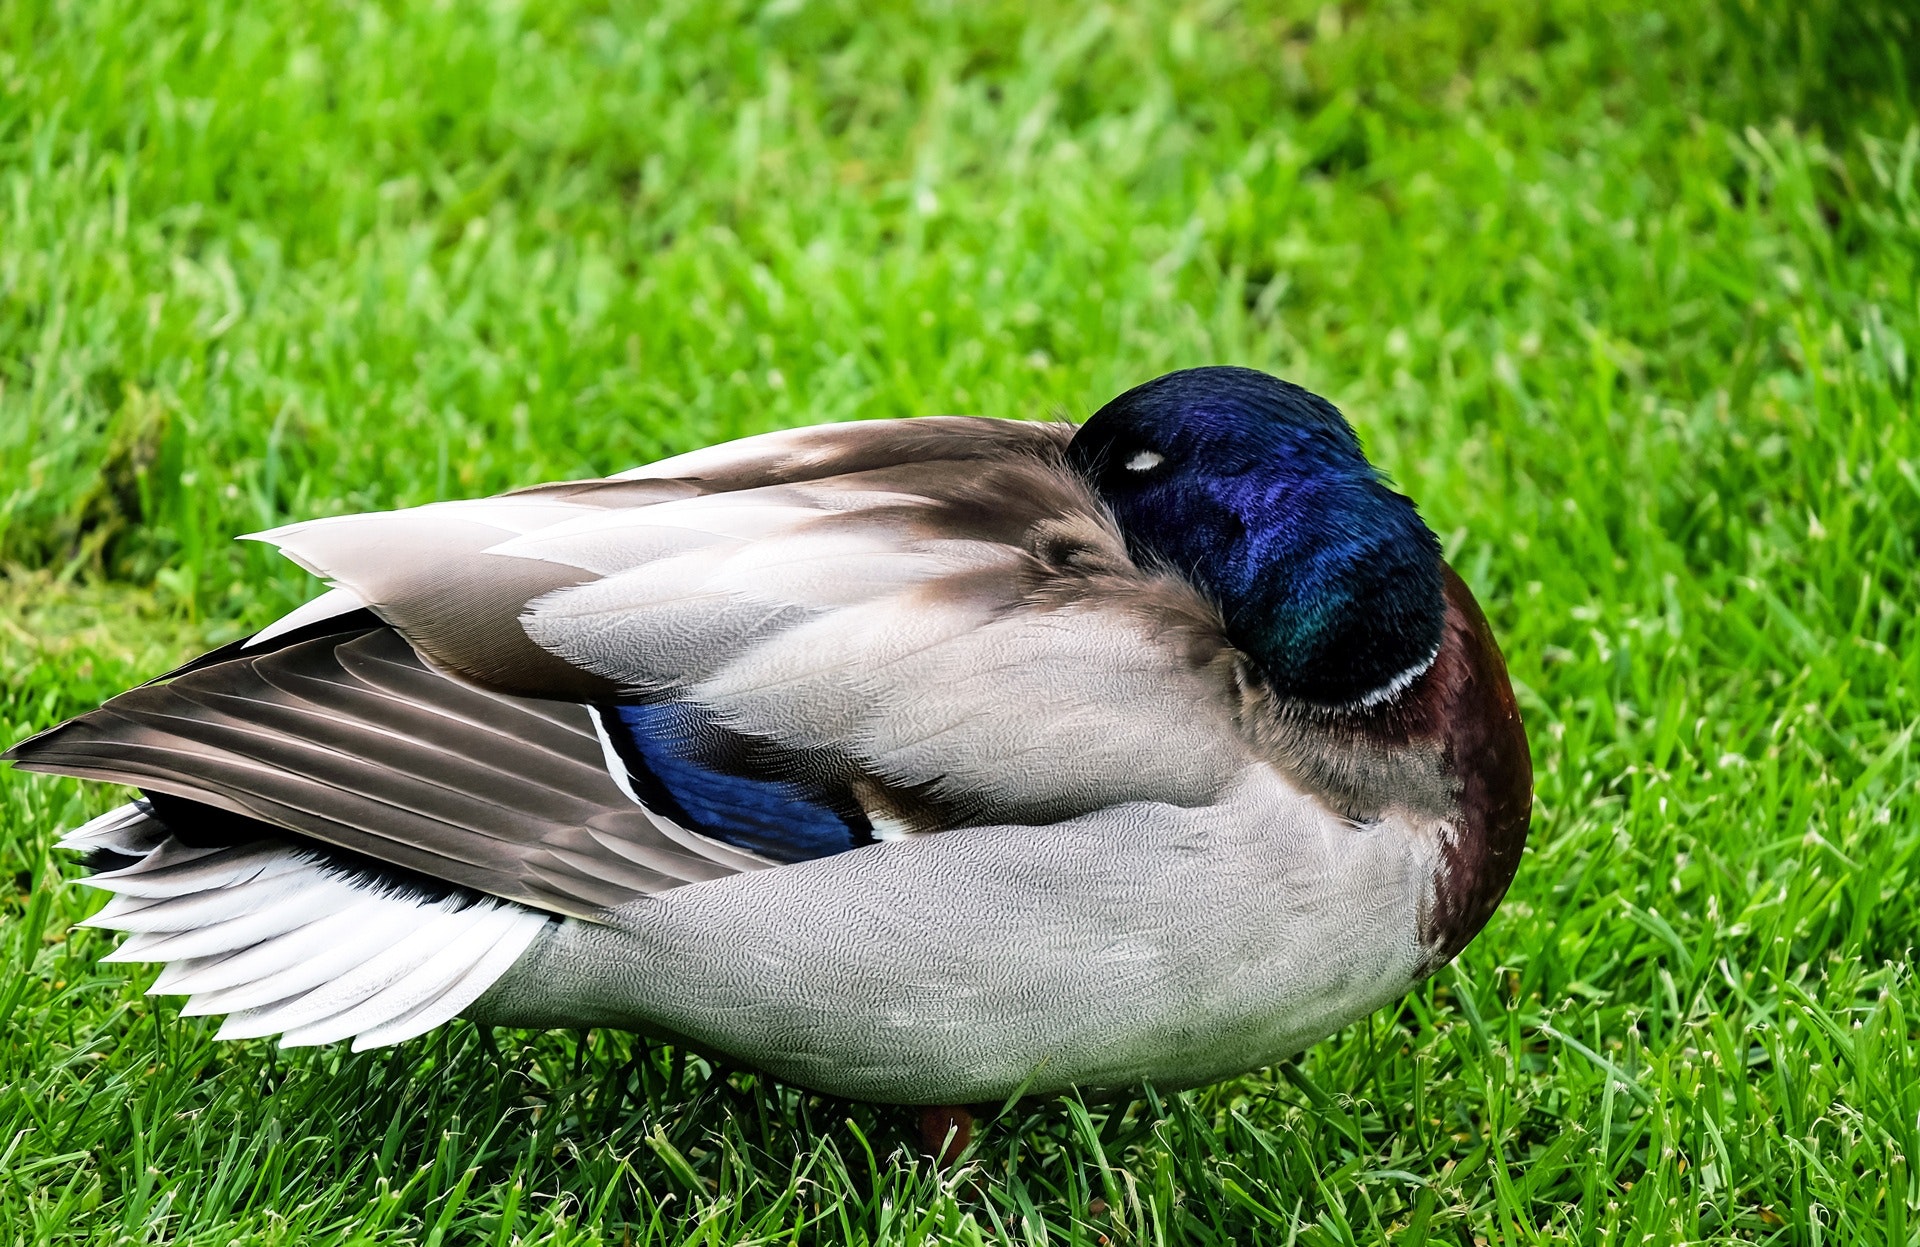
bird, duck, vertebrate, water bird, mallard, beak, ducks, geese and swans, waterfowl, grass, feather, wing, botany, wildlife, plant, goose, livestock